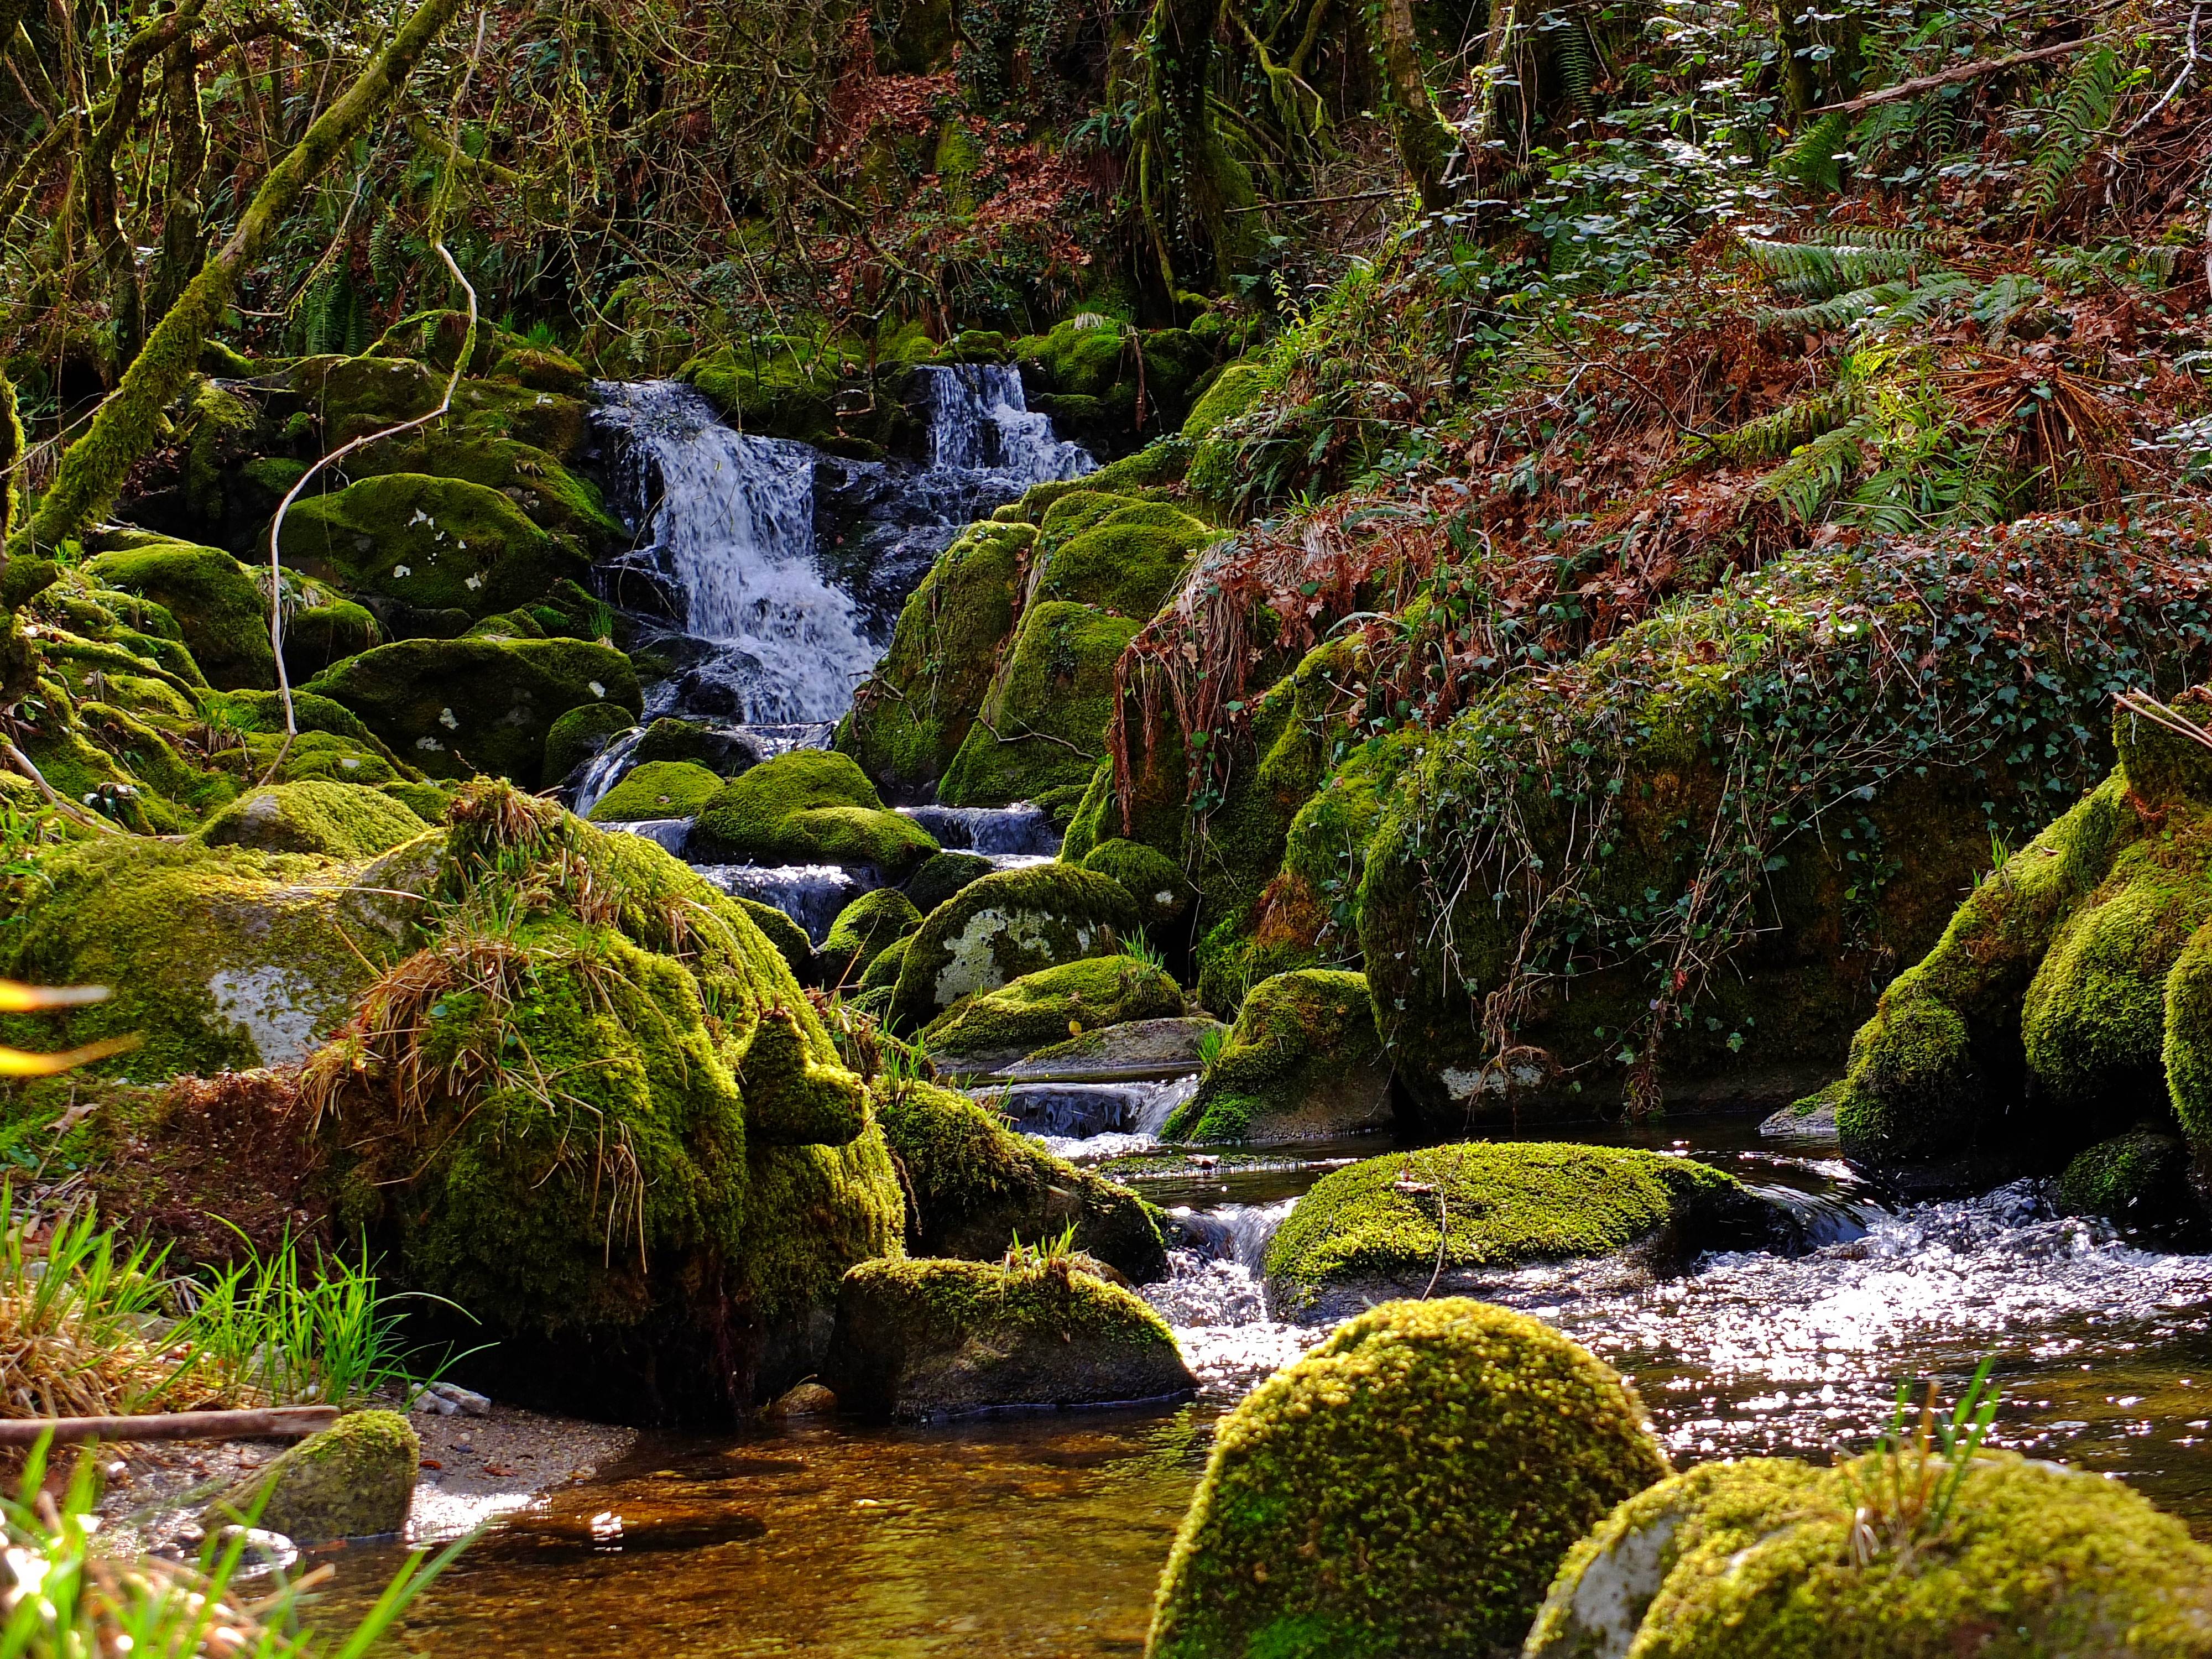
landscape, tree, water, nature, forest, rock, waterfall, creek, wilderness, leaf, flower, river, stream, autumn, rapid, botany, body of water, spain, vegetation, rainforest, galicia, pontevedra, paisajes, woodland, habitat, water feature, watercourse, espana, ggl1, gaby1, fujifilmxs1, rutadaliberdade, riobarbeira, landform, pontevedragaliciaespa a, natural environment, geographical feature